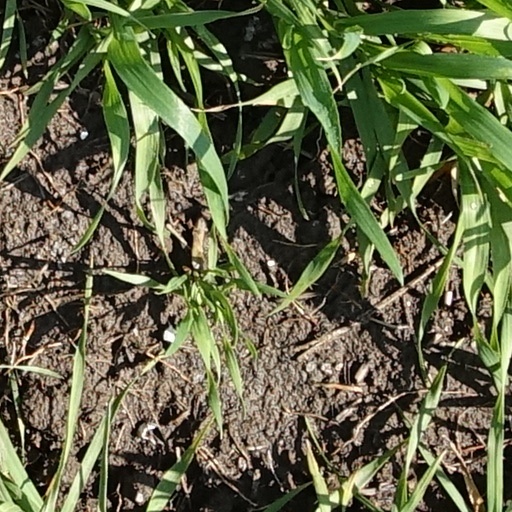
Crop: wheat